Samuel Foote

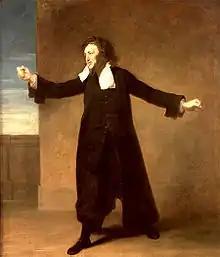
Charles Macklin as Shylock by Johann Zoffany

Foote's first training for the stage came under the tutelage of Charles Macklin. By 1744, when they appeared onstage together, Macklin had made a name for himself as one of the most notable actors on the British stage, after David Garrick. His appearance as Shylock in Shakespeare's "The Merchant of Venice" at the Drury Lane Theatre in 1741, mesmerized London audiences. Dismissing the conventional comedic approach to the character, Macklin played the character as consummately evil. Following his debut, George II reportedly could not sleep, while Georg Lichtenberg described Macklin's interpretation of Shylock's first line—"Three thousand ducats"—as being uttered "as lickerously as if he were savouring the ducats and all they would buy." Following less than a year of training, Foote appeared opposite Macklin's Iago as the titular role in Shakespeare's "Othello" at the Haymarket Theatre, 6 February 1744. While his first appearance was unsuccessful, it is noted that this production was produced illegally under the Licensing Act 1737 which forbade the production of plays by theatres not holding letters patent or the production of plays not approved by the Lord Chamberlain. In order to skirt this law, the Haymarket Theatre held musical concerts with plays included "gratis".